SpVgg 03 Neu-Isenburg

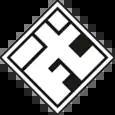
Historical logo of predecessor VfL Neu-Isenburg ca. 1921.

These predecessor sides were competitive at the local level with several titles and top three finishes to their credit. The new VfL had instantenious success, winning the Kreisliga Südmain in 1922. As a second division side VfL took part in the promotion round for the Gauliga Südwest, one of 16 regional top-flight divisions formed in the 1933 reorganization of German football under the Third Reich, in 1937 and 1938, but were unsuccessful in their attempt to advance. The club underwent another merger in 1938 joining Sportverein 1911 Neu-Isenburg to become Spielvereinigung 03 Neu-Isenburg.